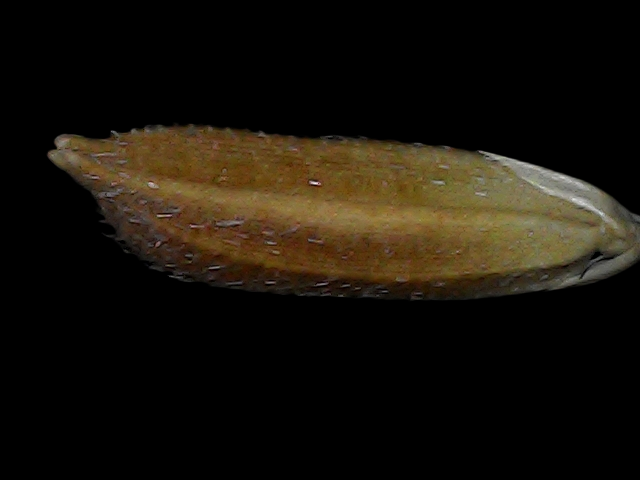
Rice variety: Bd56